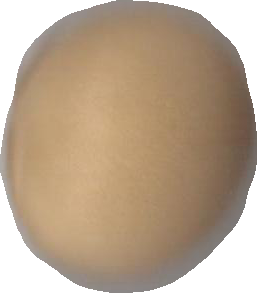
Variety: Grobogan